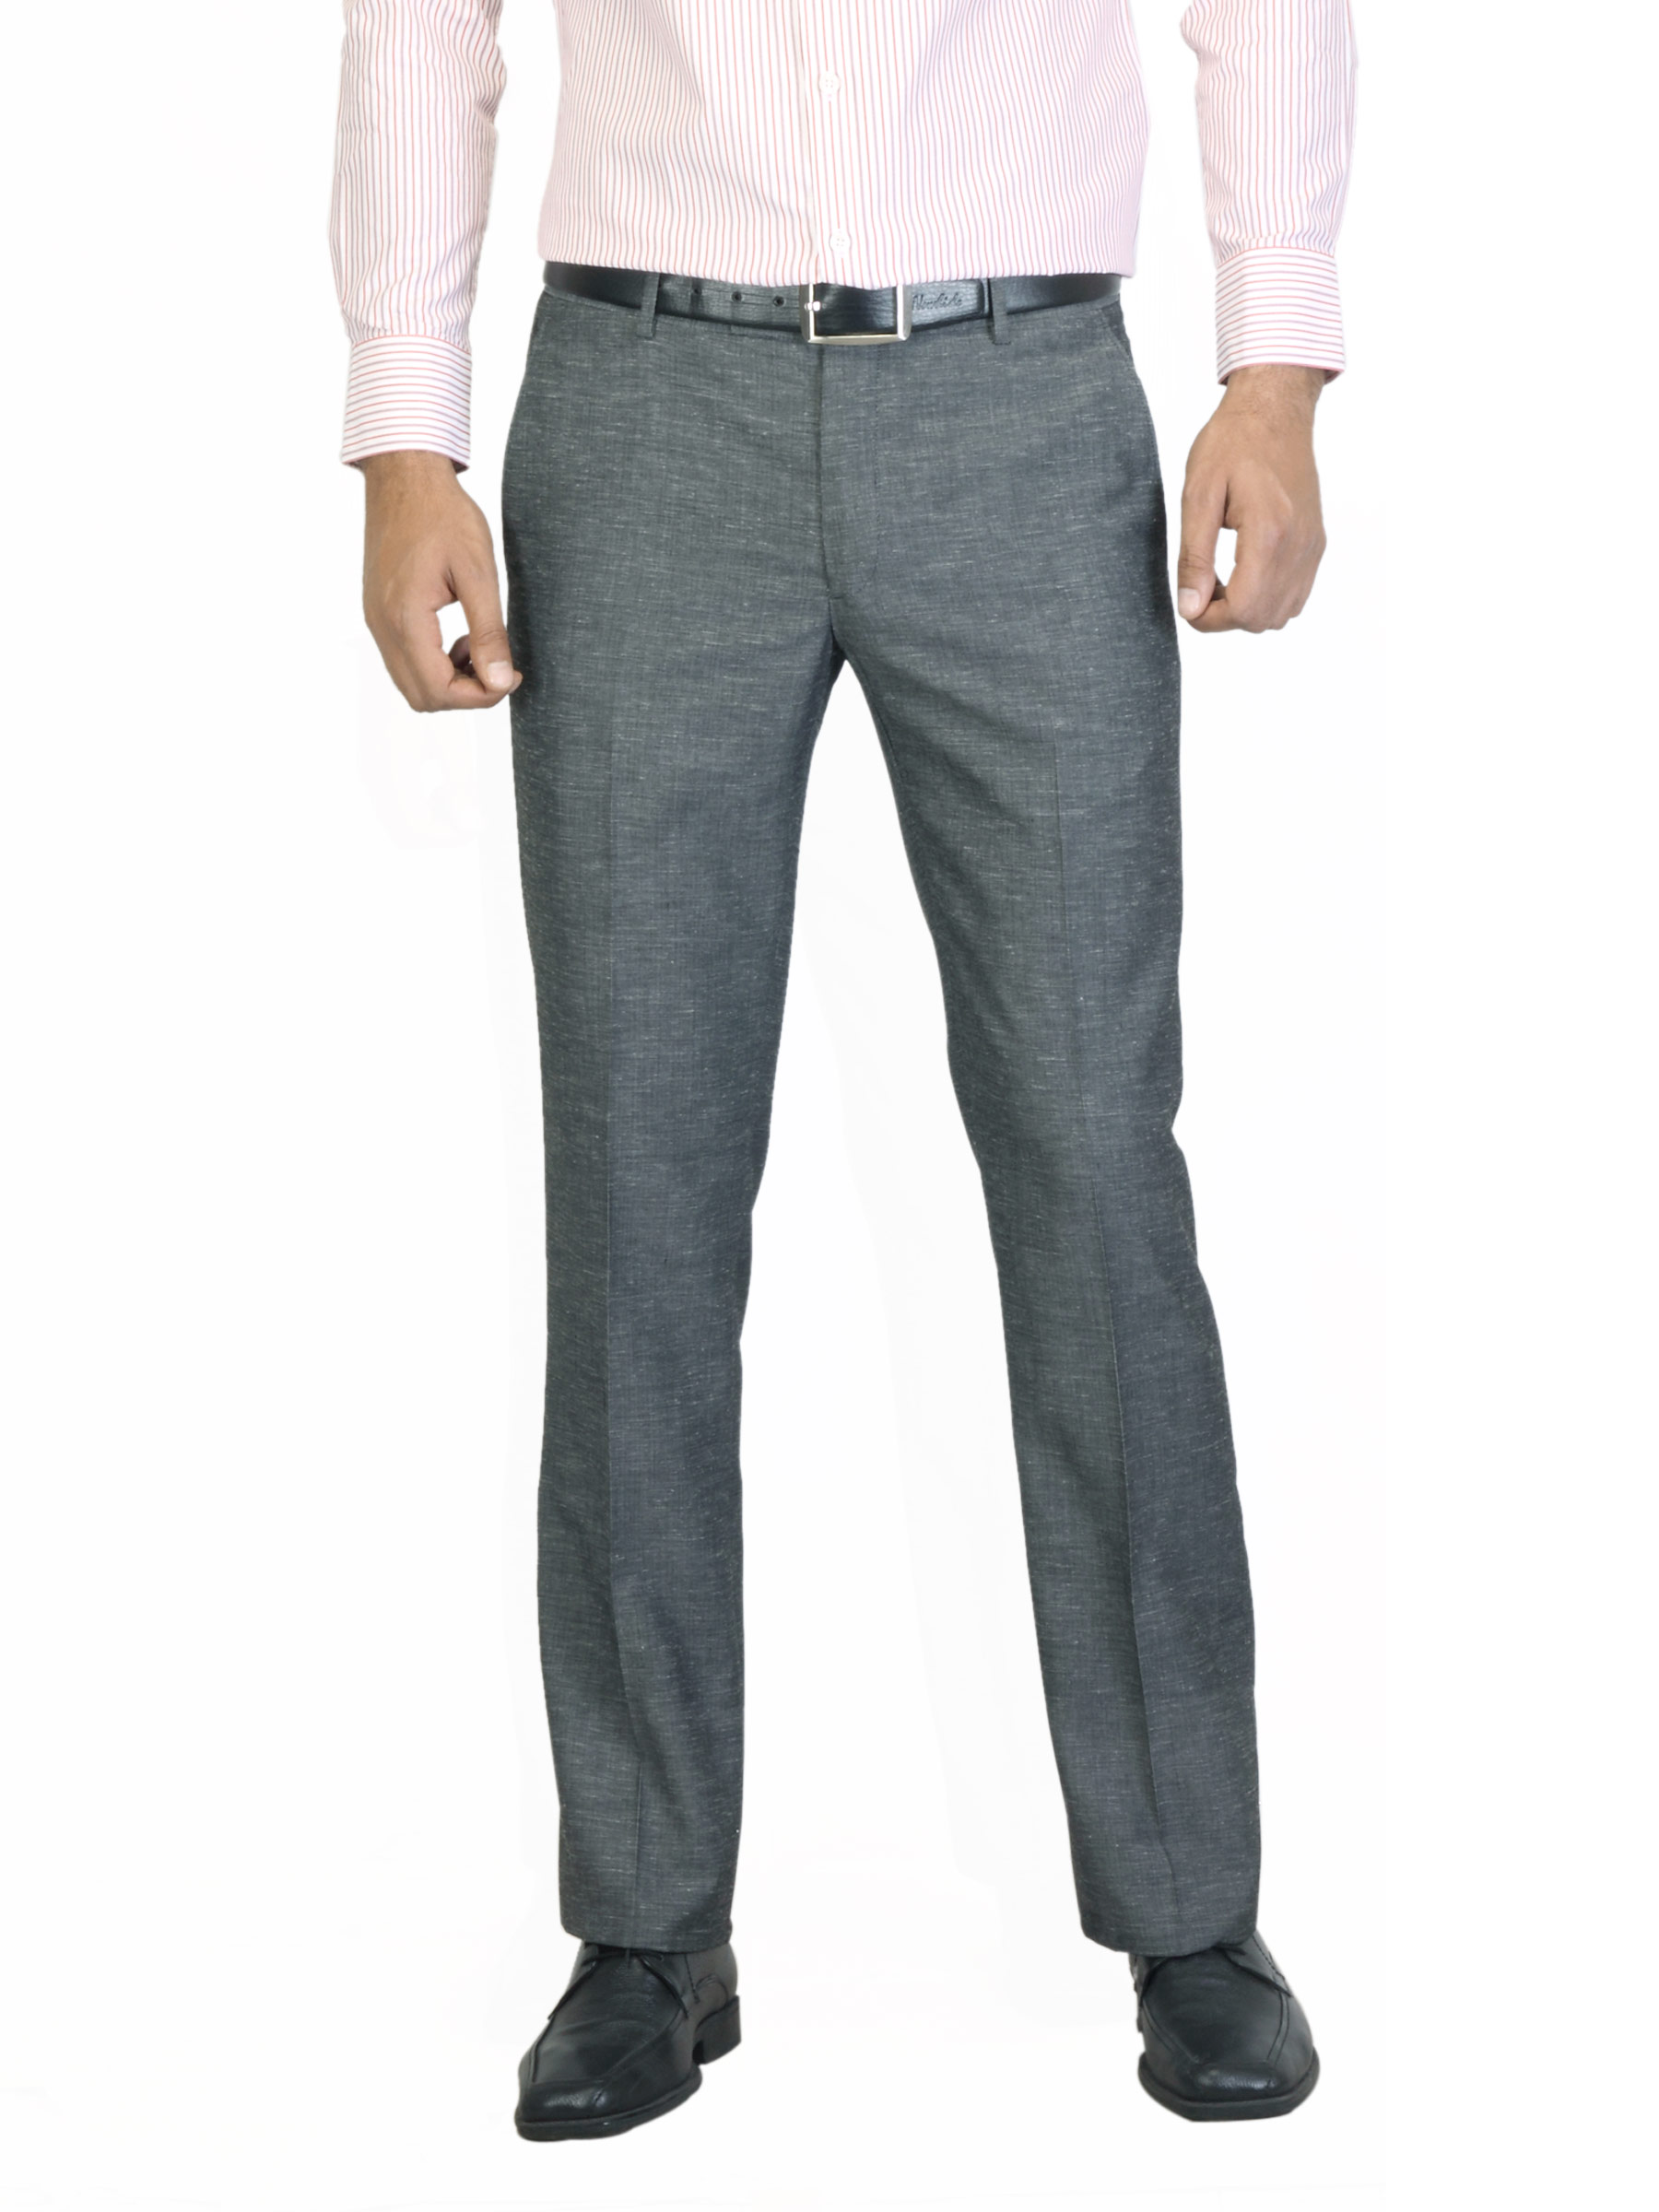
Arrow Men Check Grey Trousers
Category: Apparel / Bottomwear / Trousers
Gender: Men
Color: Grey
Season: Summer 2012
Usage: Formal